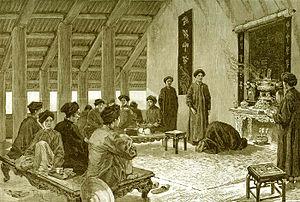
Une cérémonie de mariage au Tonkin